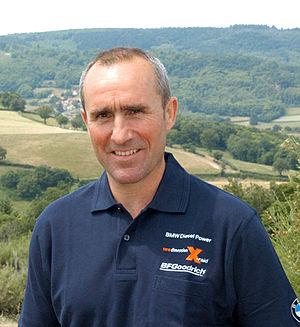
Cet article est une liste des personnalités liées à Vesoul, préfecture du département de la Haute-Saône. De nombreuses célébrités ont un rapport avec la commune, soit parce qu'elles y sont nées, décédées, y ont vécu ou travaillé.